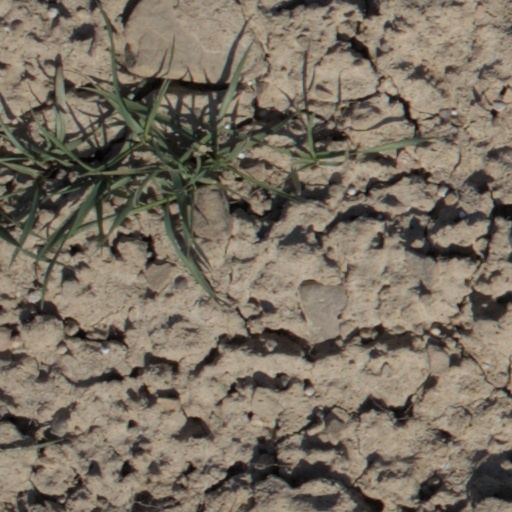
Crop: wheat